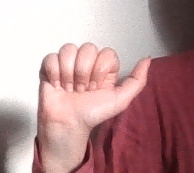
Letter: dhad